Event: Nepal Earthquake
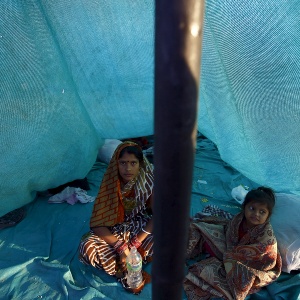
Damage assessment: damage